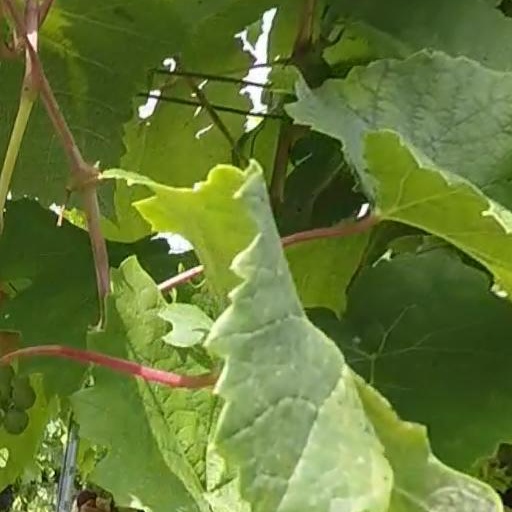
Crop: grape